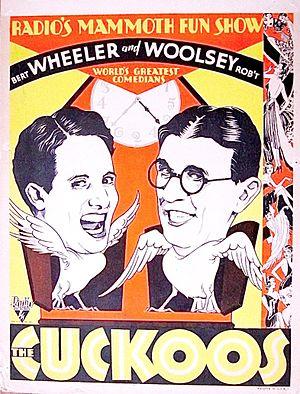
The Cuckoos est un film américain réalisé par Paul Sloane, sorti en 1930.